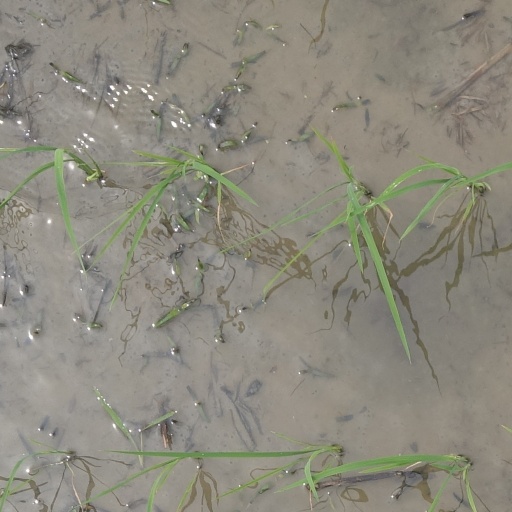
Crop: rice